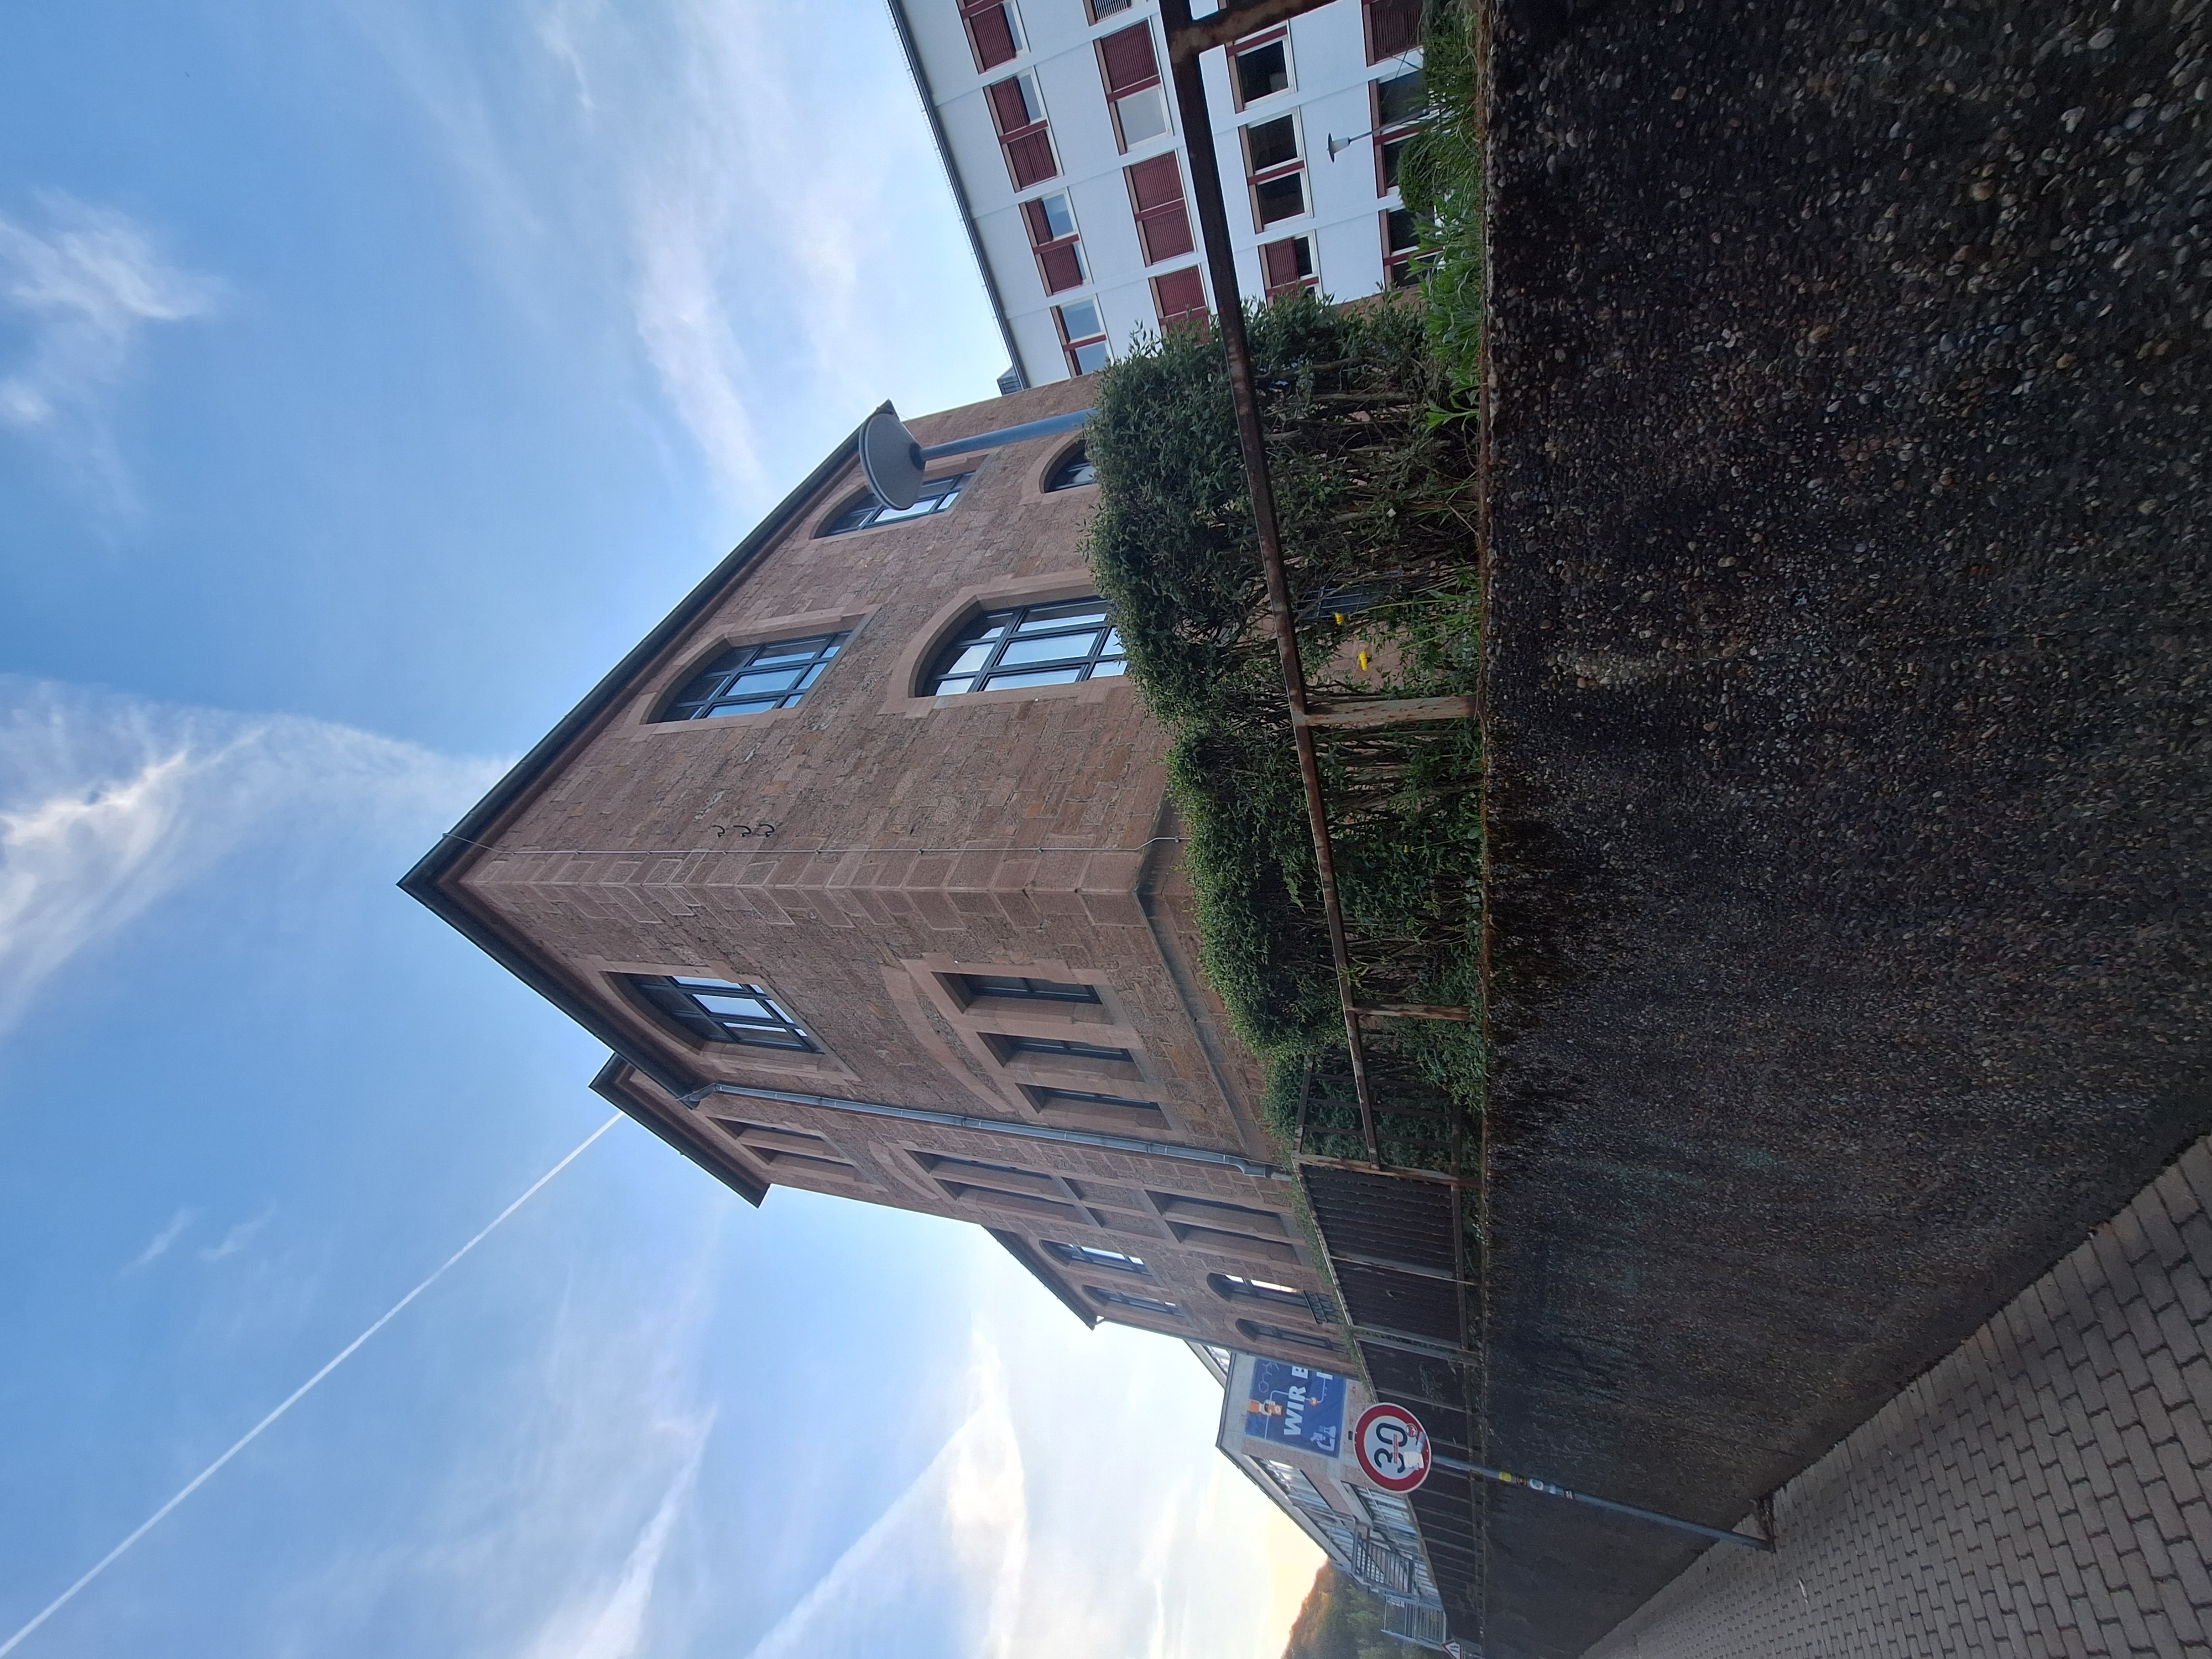
Building: Marbacher Weg 6